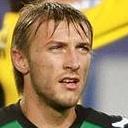
Age: 23